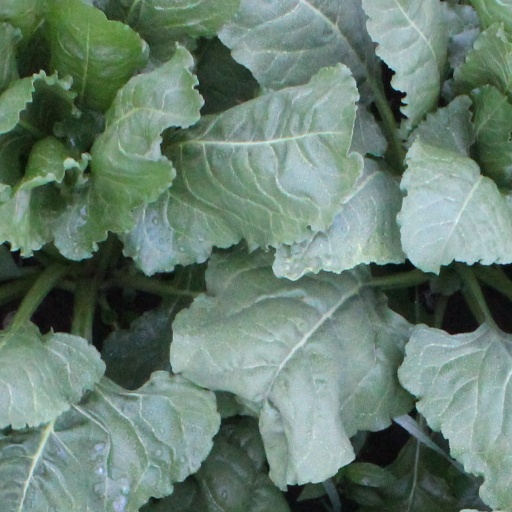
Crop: sugar beet